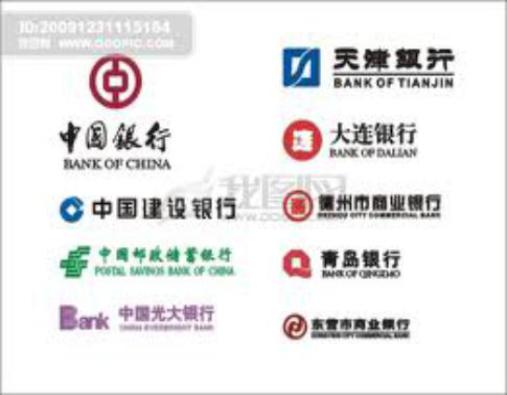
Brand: china post group corporation
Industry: Others